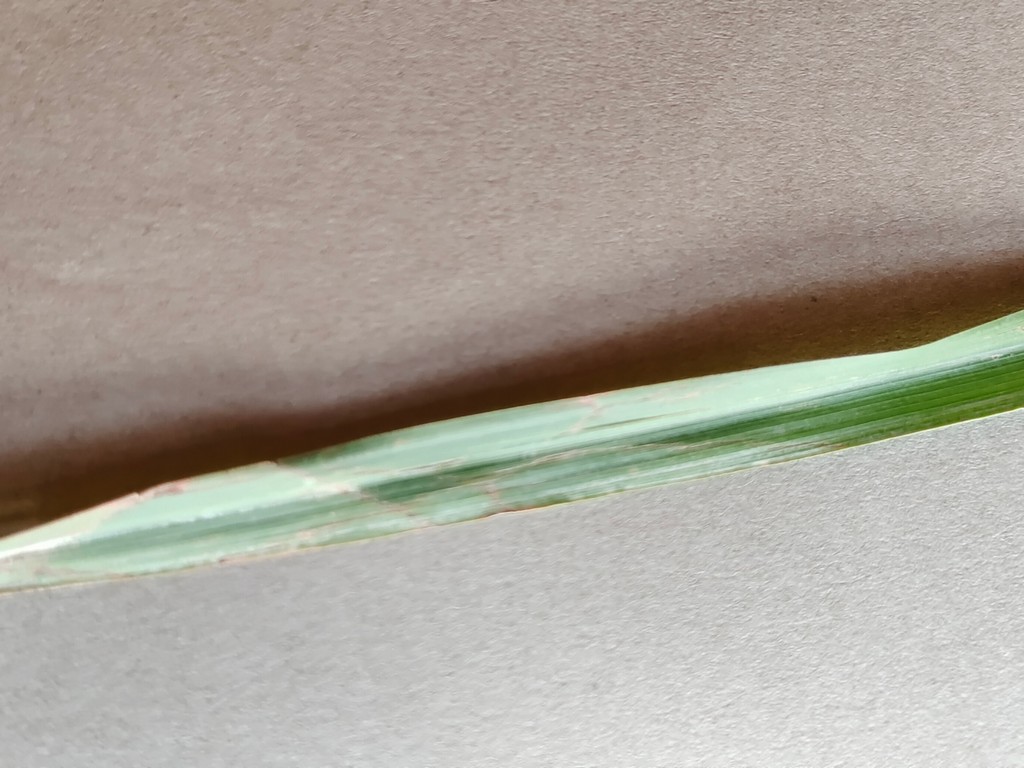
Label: Unhealthy